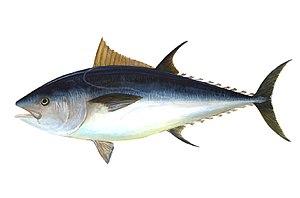
Lo guarracino est une chanson napolitaine populaire écrite sous la forme d'un virelangue de dix-neuf strophes et composée sur un rythme soutenu de tarentelle par des auteurs inconnus au XVIIIᵉ siècle. Elle raconte une histoire d'amours et de querelles entre poissons de la baie de Naples.
Le thon rouge du Nord, aussi appelé thon rouge de l'Atlantique ou « scombres », ou thon rouge de Méditerranée plus au sud, est l'une des trois espèces de thon rouge avec le thon rouge du Pacifique et le thon rouge du Sud.
Thonidé est un terme générique employé par la Commission internationale pour la conservation des thonidés de l'Atlantique, englobant des espèces de poissons faisant partie des thons, des bonites, des marlins et les espadons. Il ne s'agit pas d'un groupe monophylétique. Ces espèces font partie du sous-ordre des Scombroidei. Sont étudiés aussi avec ce groupe quelques grands requins pélagiques péchés en même temps.